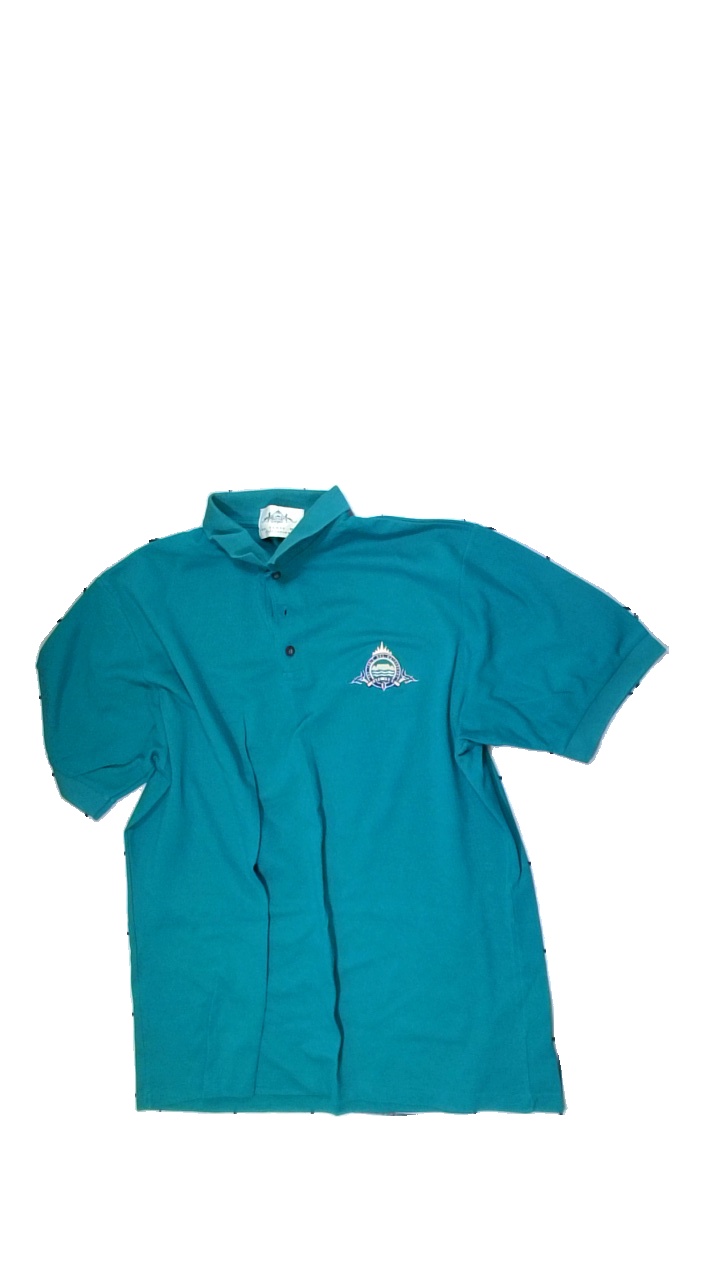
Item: Top (Men)
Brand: The Table Bay
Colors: Turquoise
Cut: Regular
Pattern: Logo print
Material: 56% cotton 44% polyester
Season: All
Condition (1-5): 3
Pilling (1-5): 4
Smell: Minor
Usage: Reuse
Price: <50